Établissements Billard

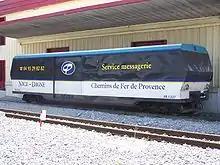
Trailing car X 1337 of the Chemins De Fer de Provence, rebuilt by Établissements Garnéro

The solidity of the stock, and the simplicity of construction, means that many Billard engines are still working today.